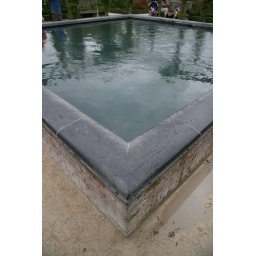
Brick built, raised pond in the kitchen garden. Feeder for the massive central water feature